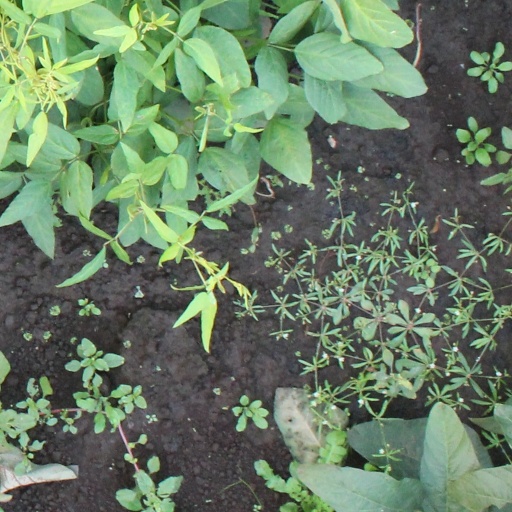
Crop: soybean